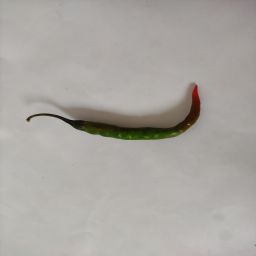
Crop: Chile Pepper
Quality: Ripe